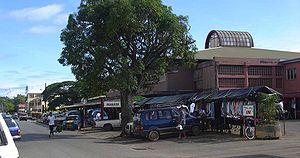
Nukuʻalofa est la capitale des Tonga. En 2012, la ville hébergeait 24 571 habitants, soit près de 35 % de la population du pays. Le palais royal et tous les bâtiments du gouvernement se trouvent à Nukuʻalofa.